Holy Trinity Catholic and Church of England School

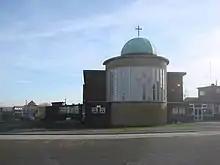
Former St Michaels Catholic and Church of England High School

The school was formed in 2012 from the merger of St Michaels Catholic and Church of England High School, Holy Cross Deanery Church of England Primary School and St Dominic's Catholic Primary School. The school opened in a new building on land adjacent to the old High School site.